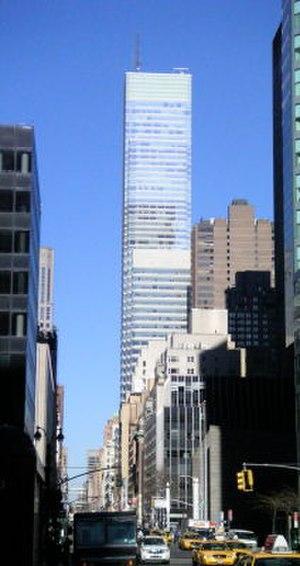
La Bloomberg Tower est un gratte-ciel de New York. Il abrite le siège de la compagnie Bloomberg, dont le fondateur n'est autre que l'ancien maire de Big Apple, Michael Bloomberg. L'immeuble, dont le nom est officieux, est situé au 731 Lexington Avenue entre la 58th et la 59th street. Le véritable nom de cet immeuble de 54 étages est Beacon Court. Il mesure 246 mètres, et sa construction s'est échelonnée entre 2001 et 2005.